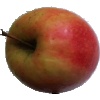
Label: Apple Pink Lady 1